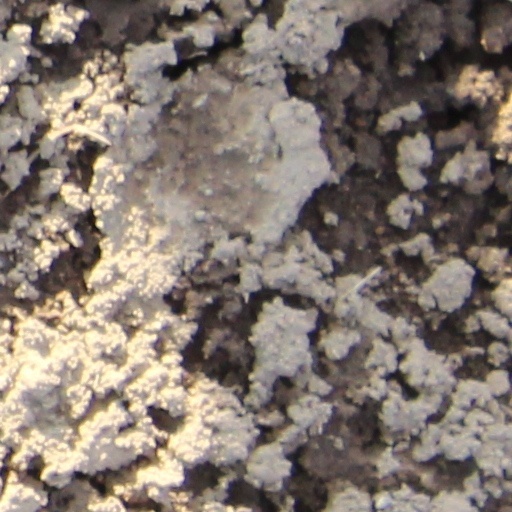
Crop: wheat